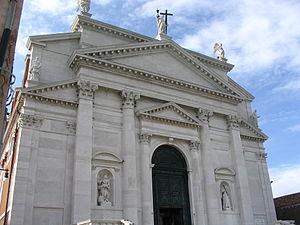
1570, Inde : la construction du Jahangiri mahal à Âgrâ est achevée pour Akbar.
L'église du Rédempteur est une importante église vénitienne, située sur l'île de la Giudecca, conçue et commencée en 1577 par l'architecte Andrea Palladio, terminée par Antonio da Ponte en 1592.